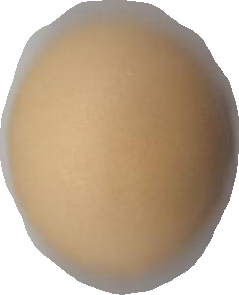
Variety: Grobogan